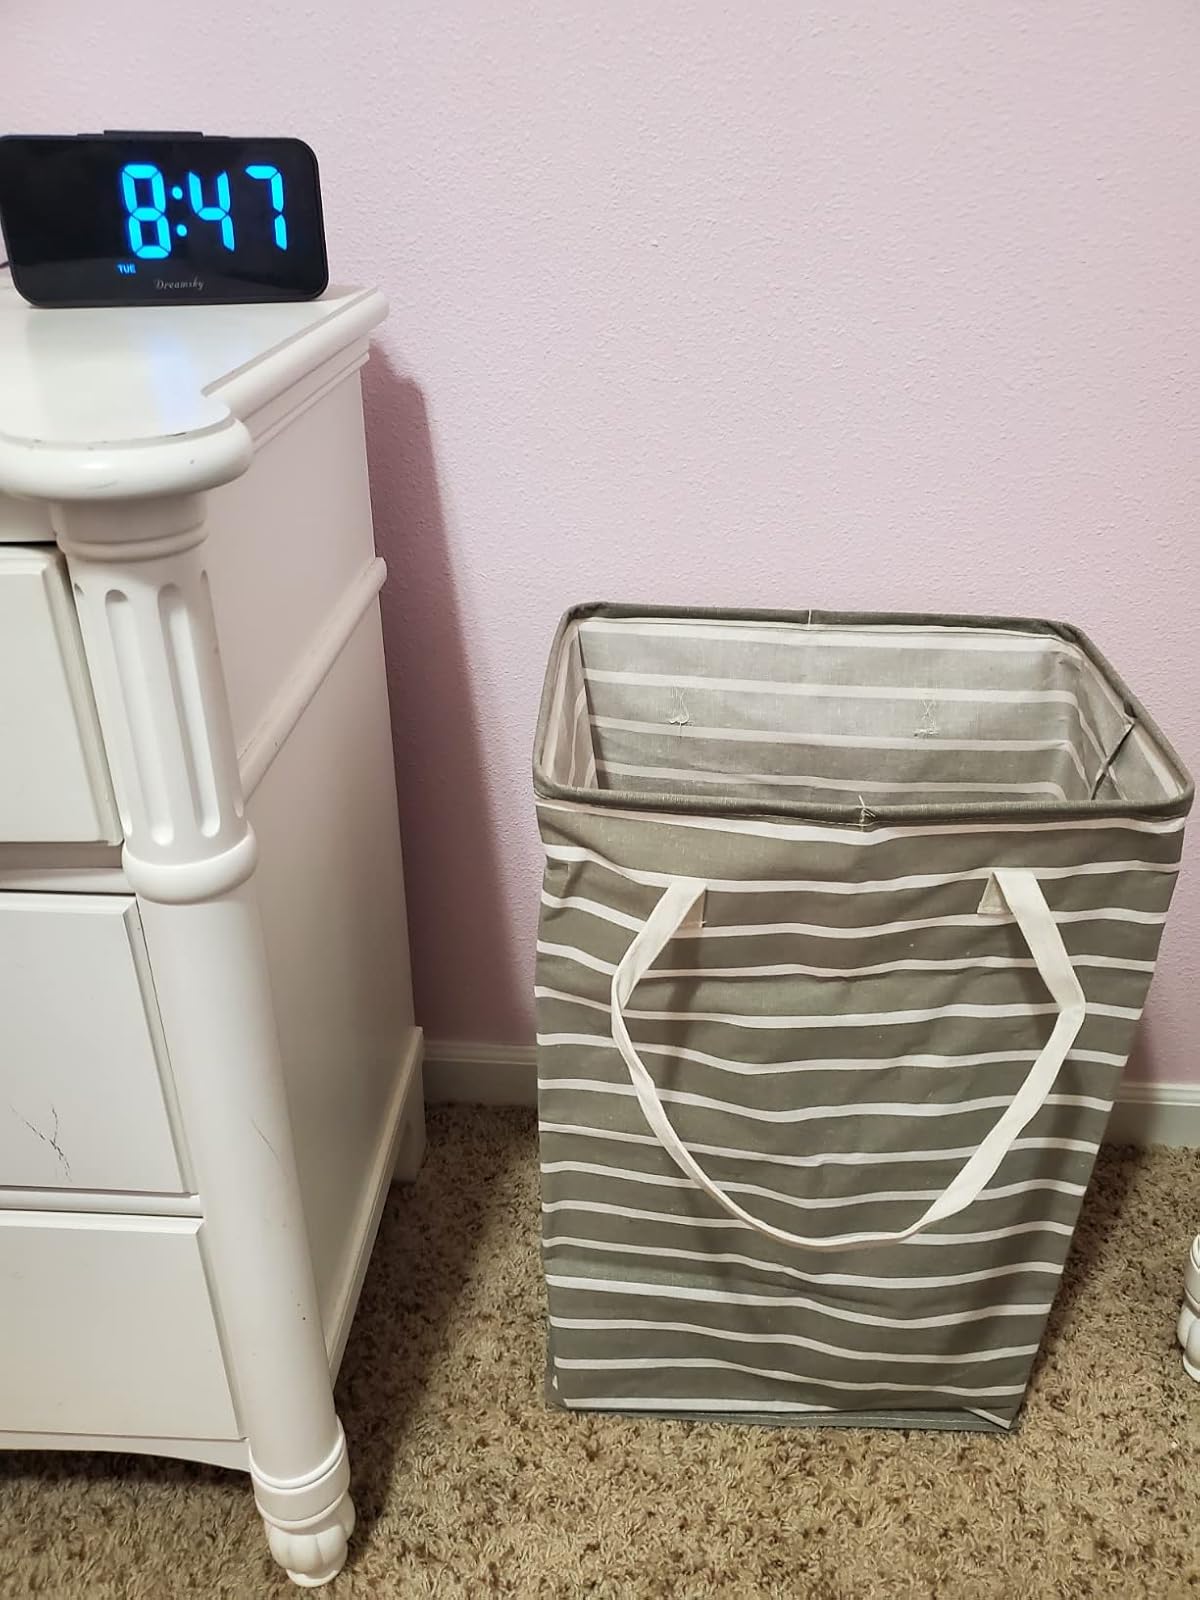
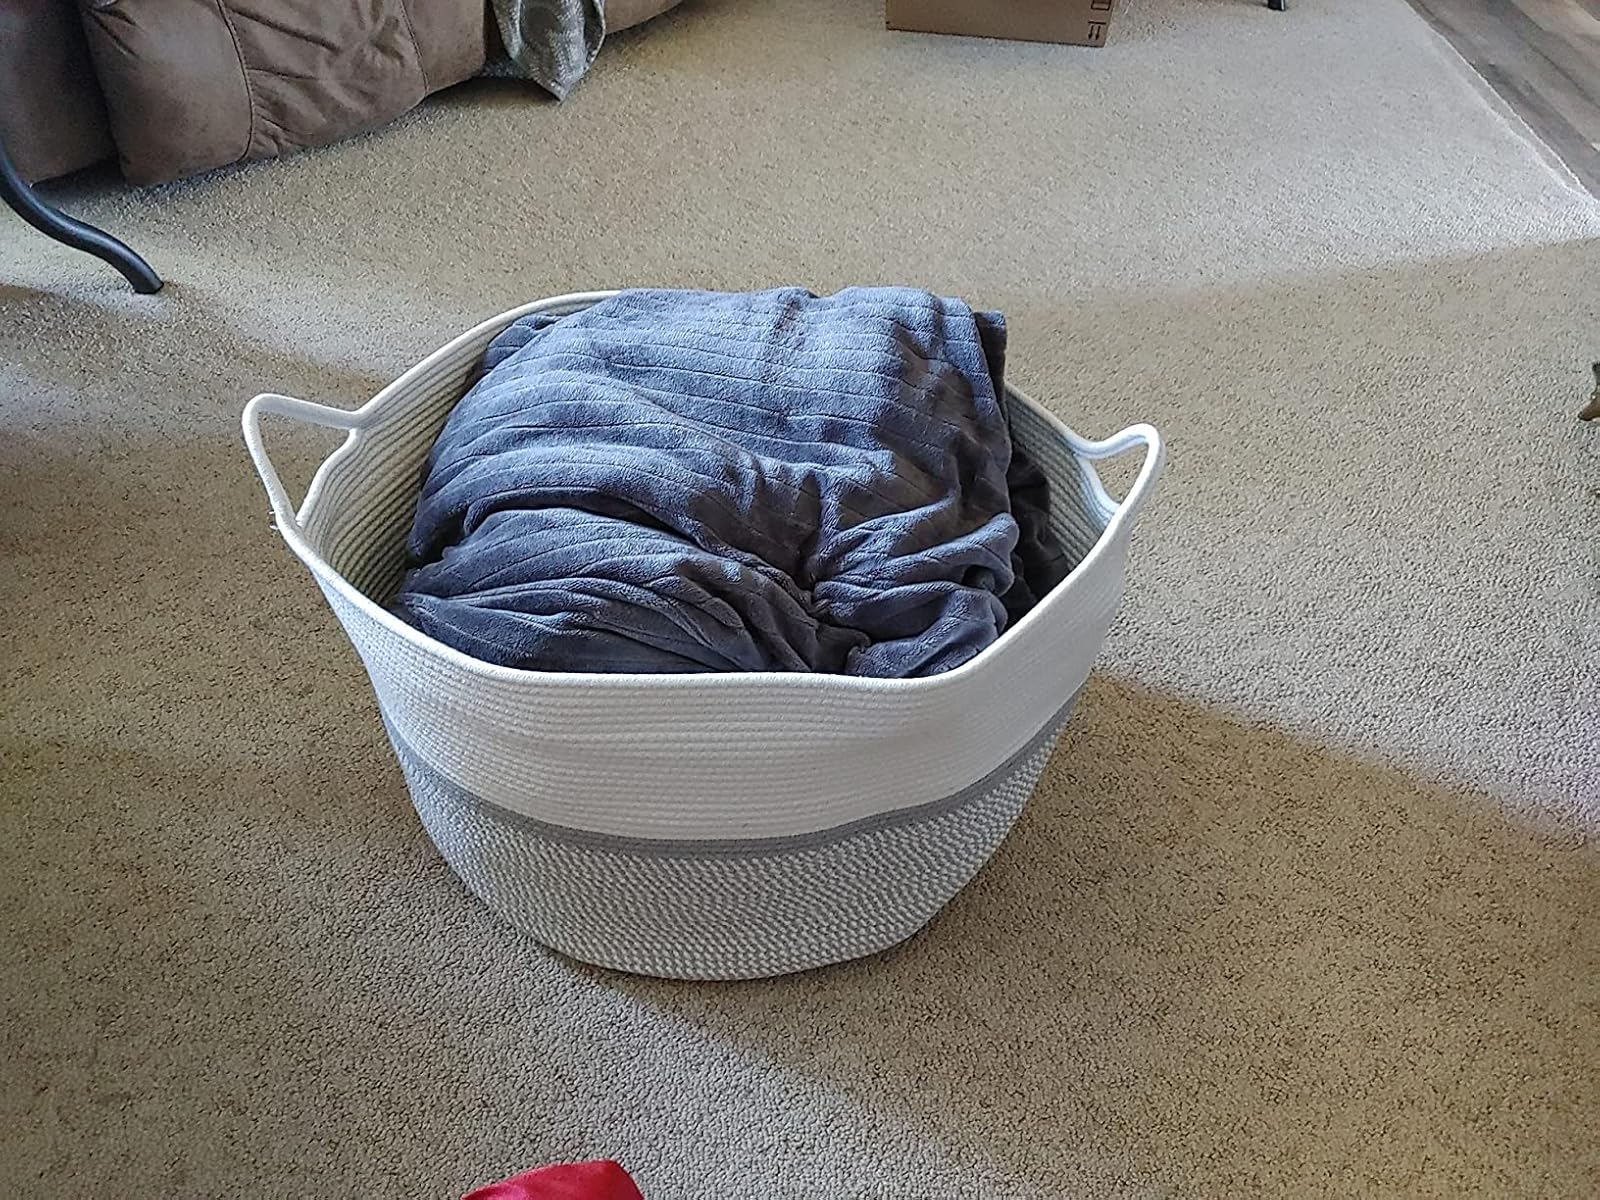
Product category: items_hamper
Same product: no